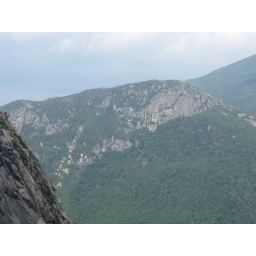
Eagle Crag under blue sky